Anton Hofer

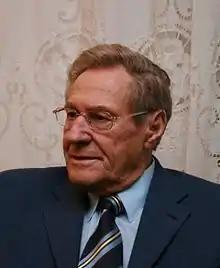
Anton Hofer (Gewerkschafter)

Anton Hofer (June 1, 1927 in Lichtenwörth, Austria – February 14, 2009 in Vienna, Austria), was an Austrian politician and trade unionist.